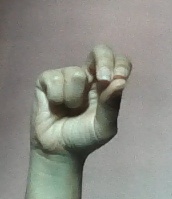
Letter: gaaf